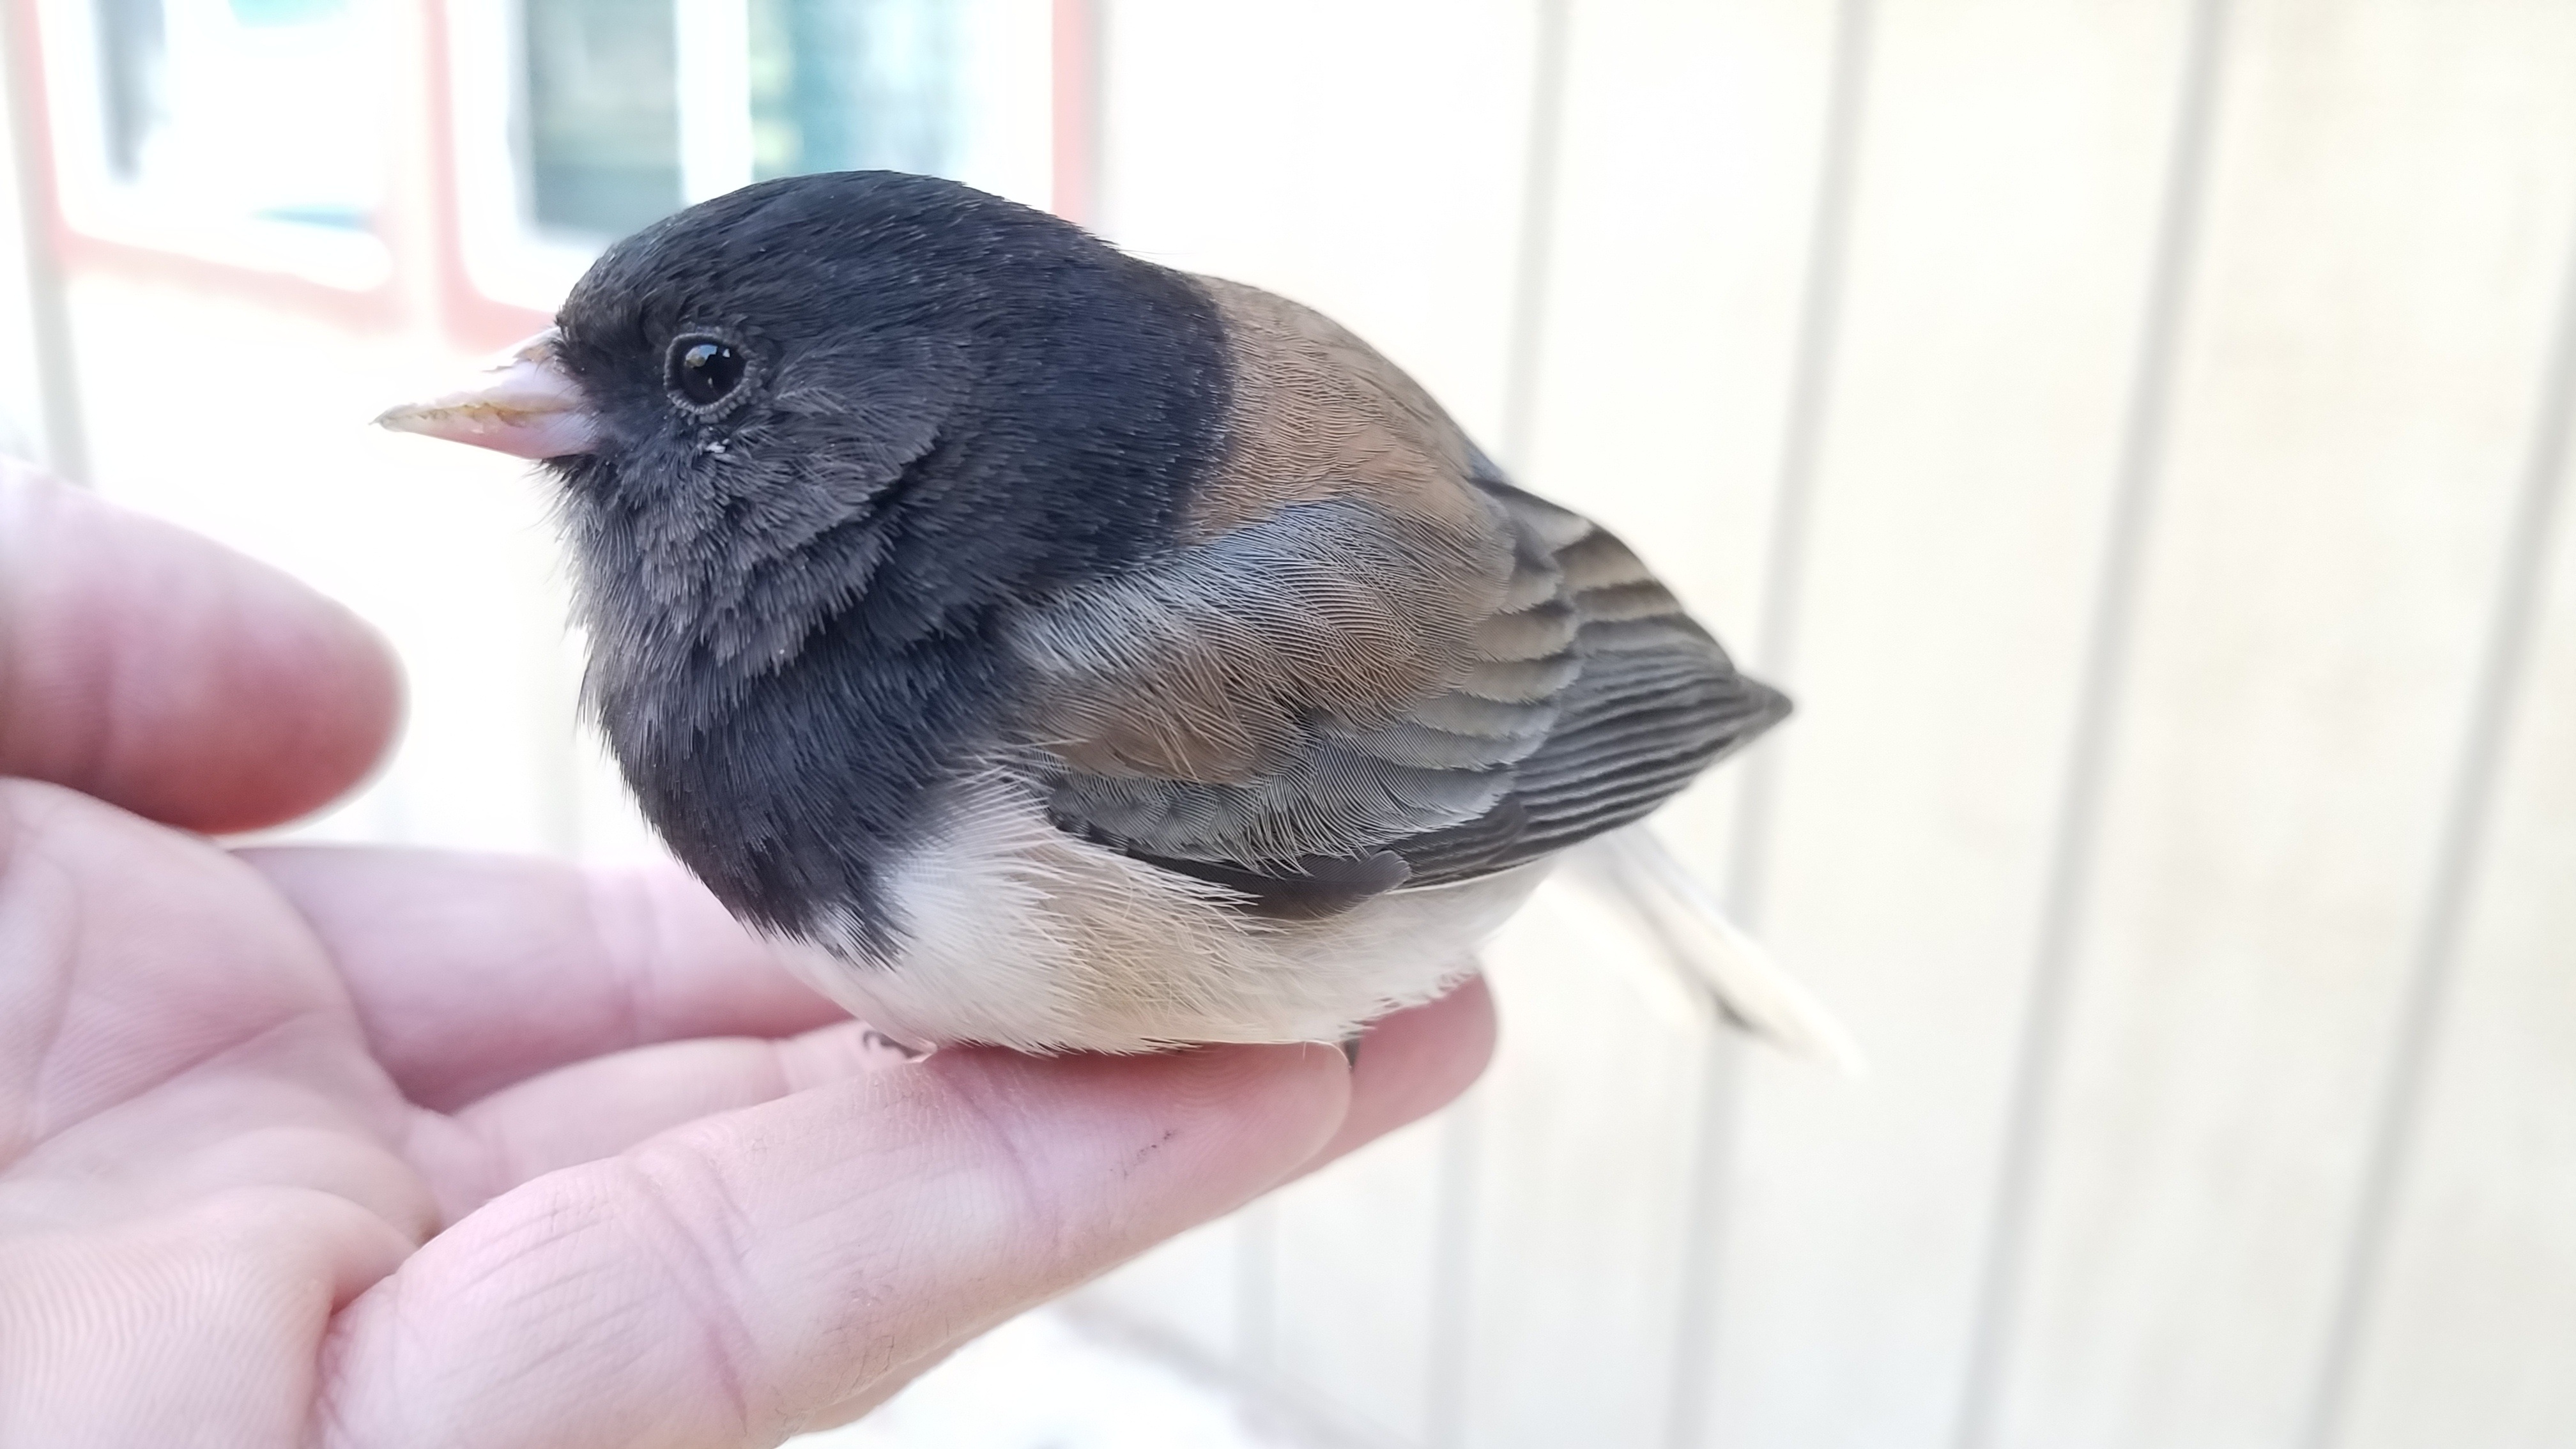
nature, bird, animal, wildlife, wild, beak, fauna, outdoors, vertebrate, sparrow, finch, birdwatching, junco, dark eyed junco, perching bird, emberizidae, bird in hand, dark eyed